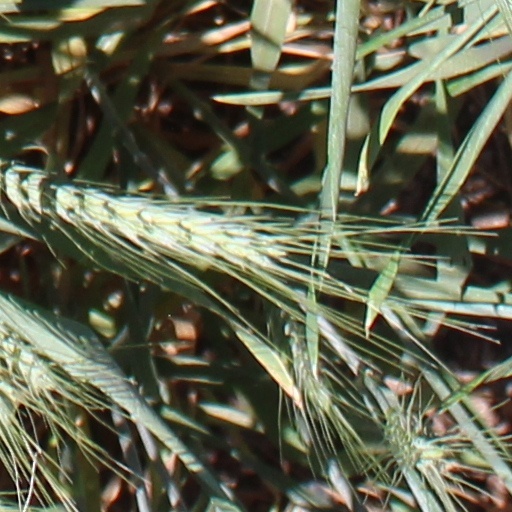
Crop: wheat